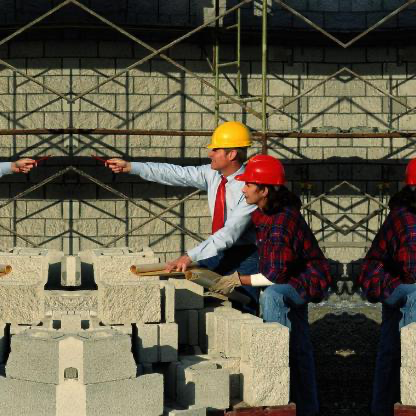
Objects in the image:
label: helmet
label: helmet
label: helmet